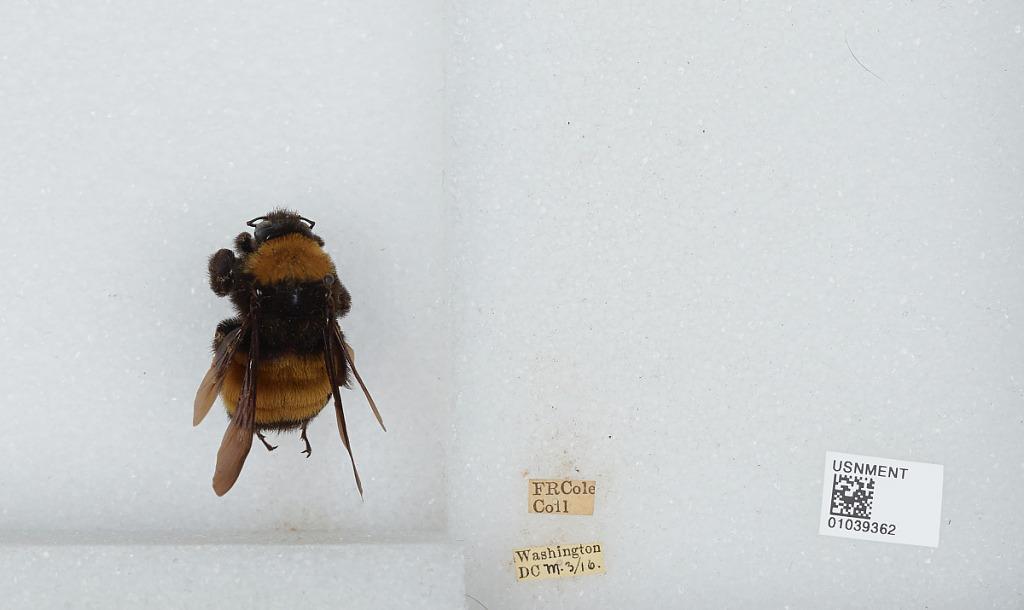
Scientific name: Bombus (Fervidobombus) pensylvanicus pensylvanicus (De Geer)
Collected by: F. Cole
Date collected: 1916-3-3
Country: United States
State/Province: District of Columbia
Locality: Washington
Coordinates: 38.9047, -77.0164